Carl Raswan

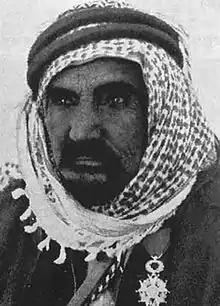
Amir Nuri al-Shaalan, long-standing leader of the Bedouin Ruala. (Photo by Carl Raswan, 1927)

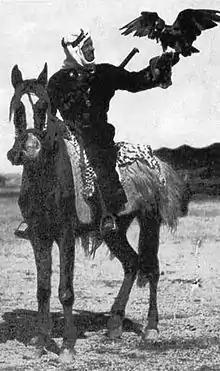
Raswan on a war mare in the Ruala camp, c. 1930

The tragic and dramatic events in America gave Carl Raswan the longing for "his" Bedouin, and so in 1926 he made a trip to the tribe of Ruala. During this trip, the close relationship between Raswan and his blood brother Prince Fawaz deepened. The prince's grandfather, Amir Nuri al-Shaalan, was also very affectionate. The experiences and lessons of this journey Raswan described in his book "Black Tents of Arabia".